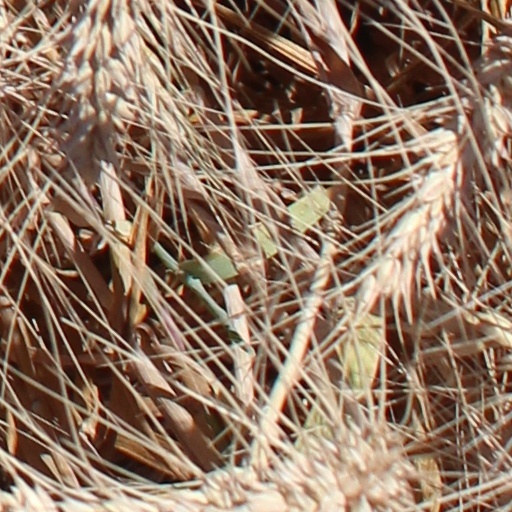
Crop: wheat